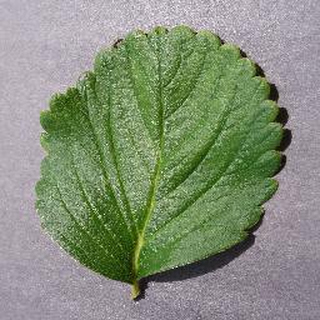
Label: healthy_strawberry